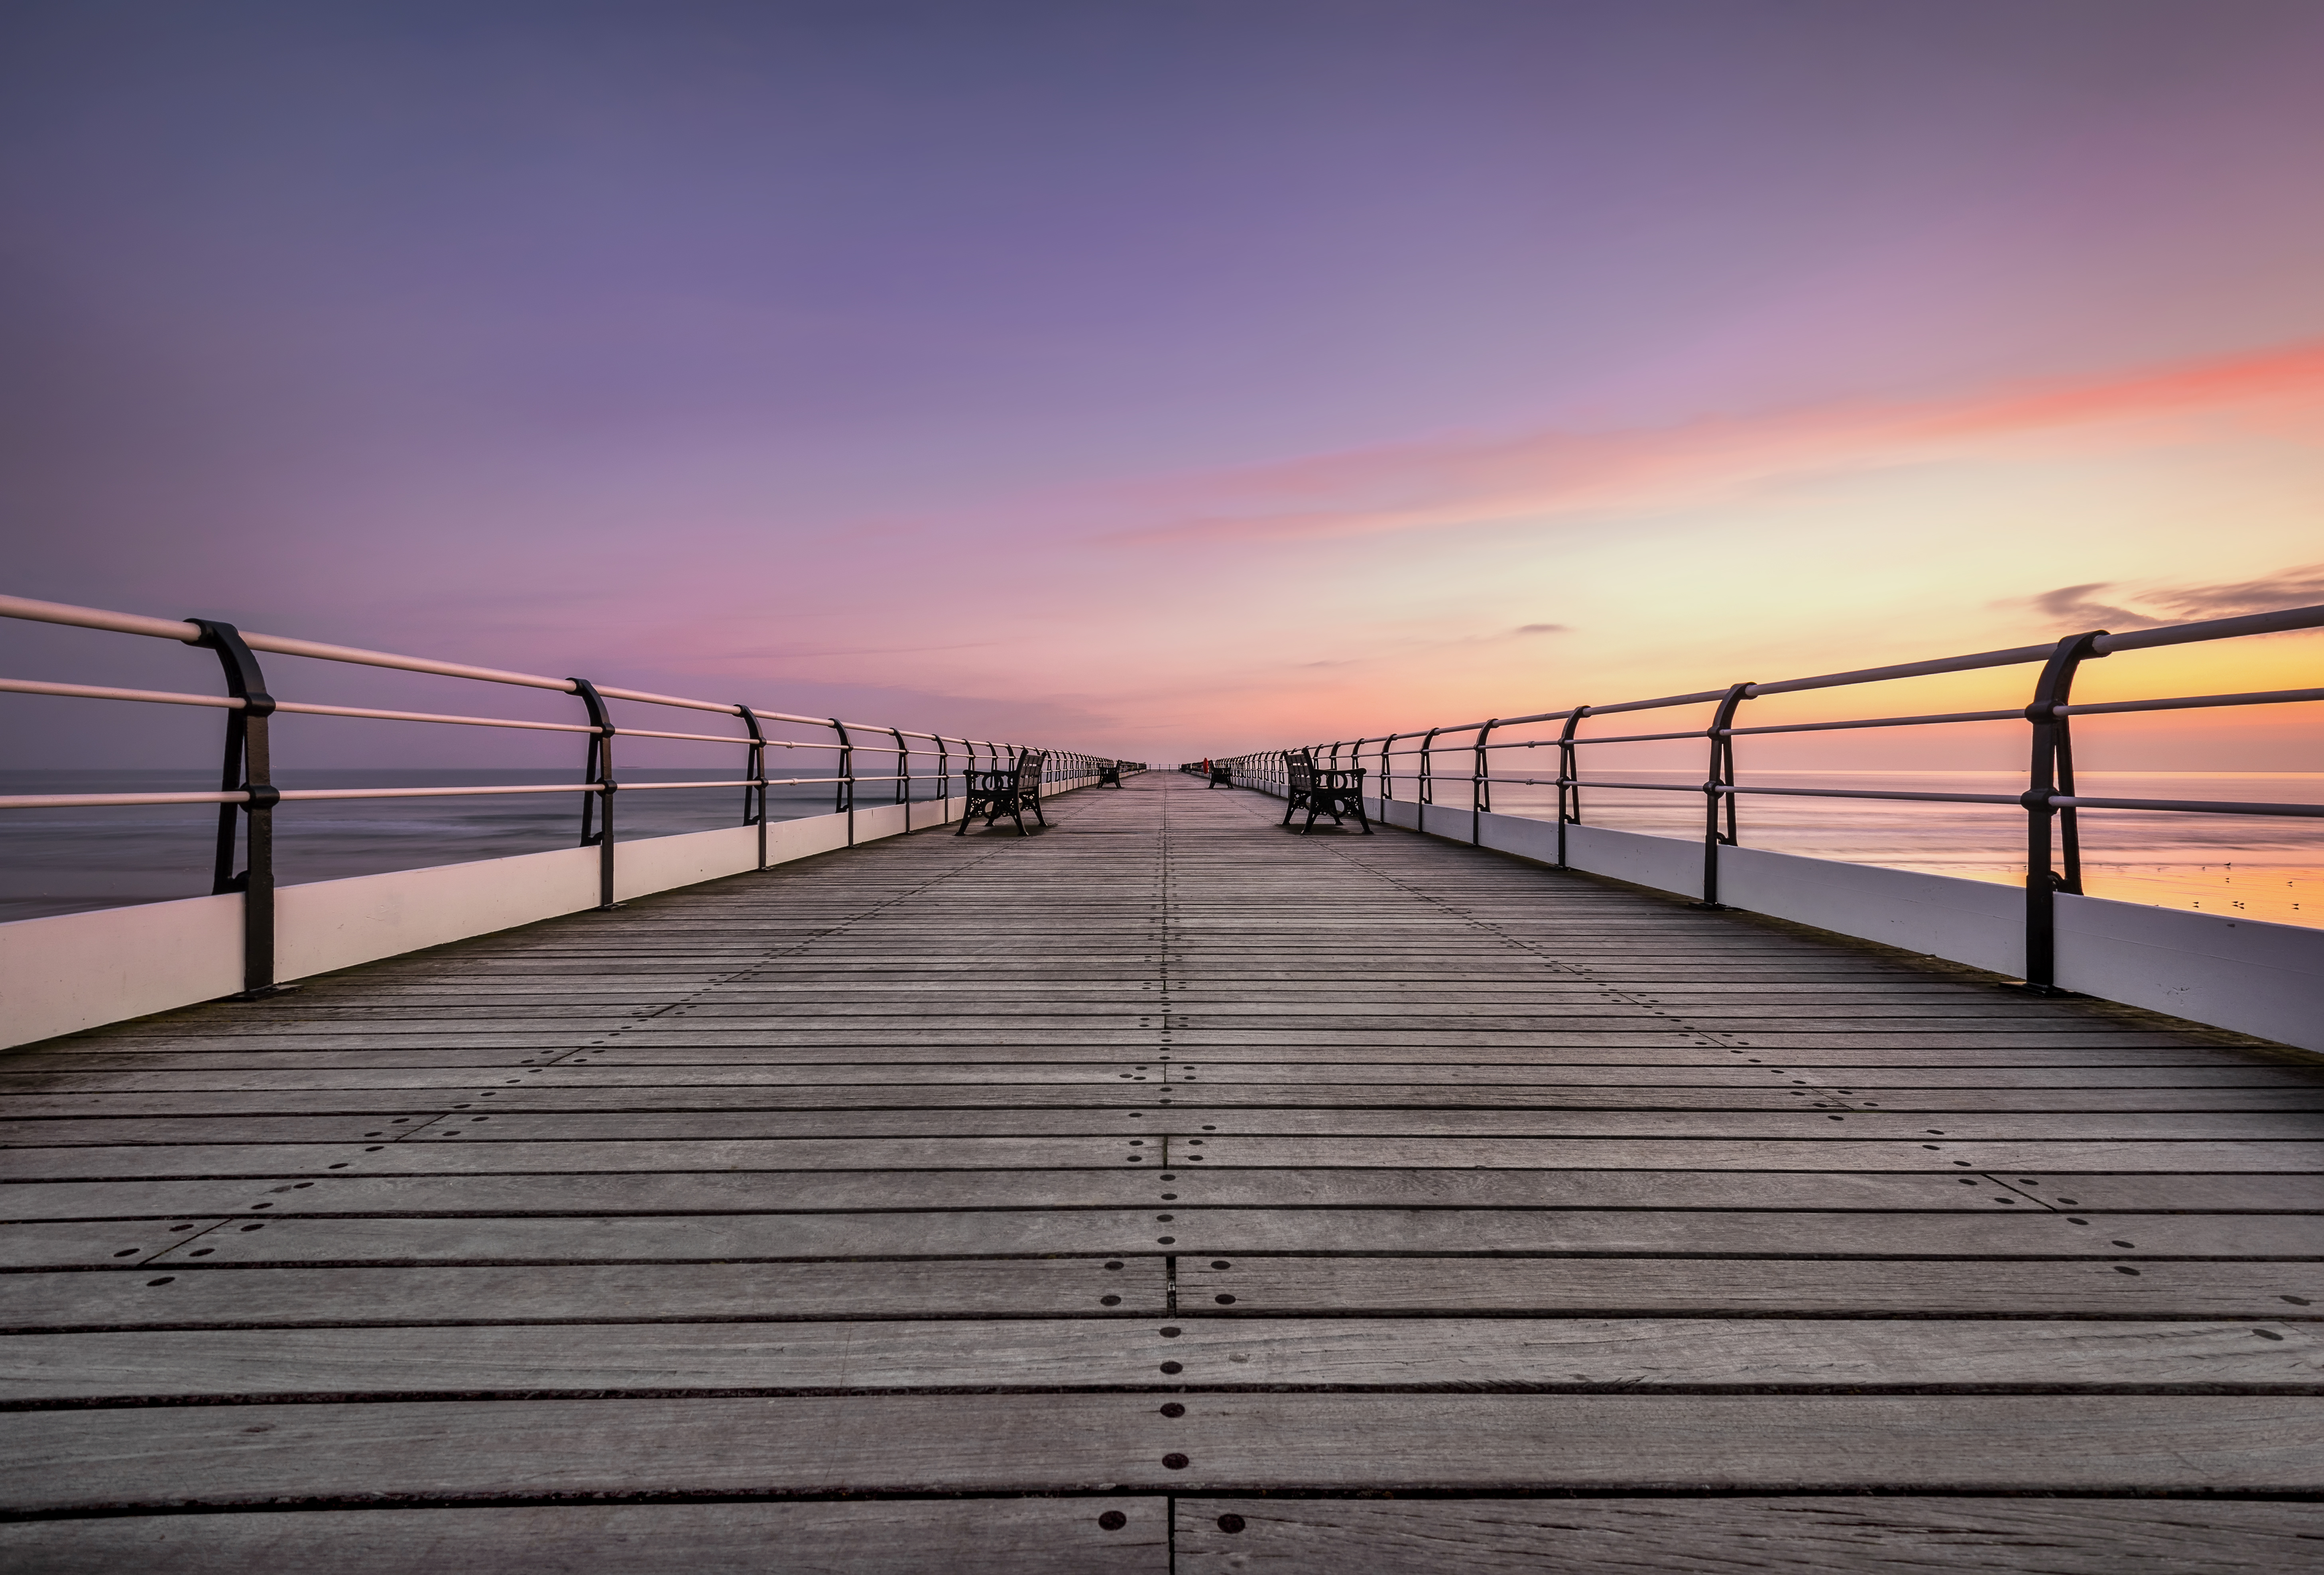
landscape, sea, horizon, creative, sky, boardwalk, sun, sunrise, sunset, photography, sunlight, morning, dawn, pier, land, walkway, photo, dusk, evening, line, toolkit, color, scenery, jetty, uk, england, free, elements, use, fantastic, cc, colours, photoshop, remix, non, commons, commercial, 14, wide, angle, nice, image, scape, good, rise, lenny, k, edit, actions, noncommercial, distribute, lennykphotography, middlesbrough